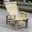
Label: chair